List of bilaterian orders

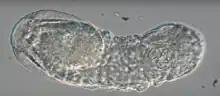
"Limnognathia maerski". Order Limnognathida

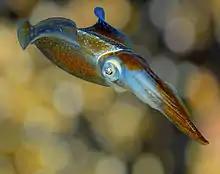
"Sepioteuthis sepioidea". Order Myopsida

The classes Planctosphaeroidea and Enteropneusta do not contain any orders